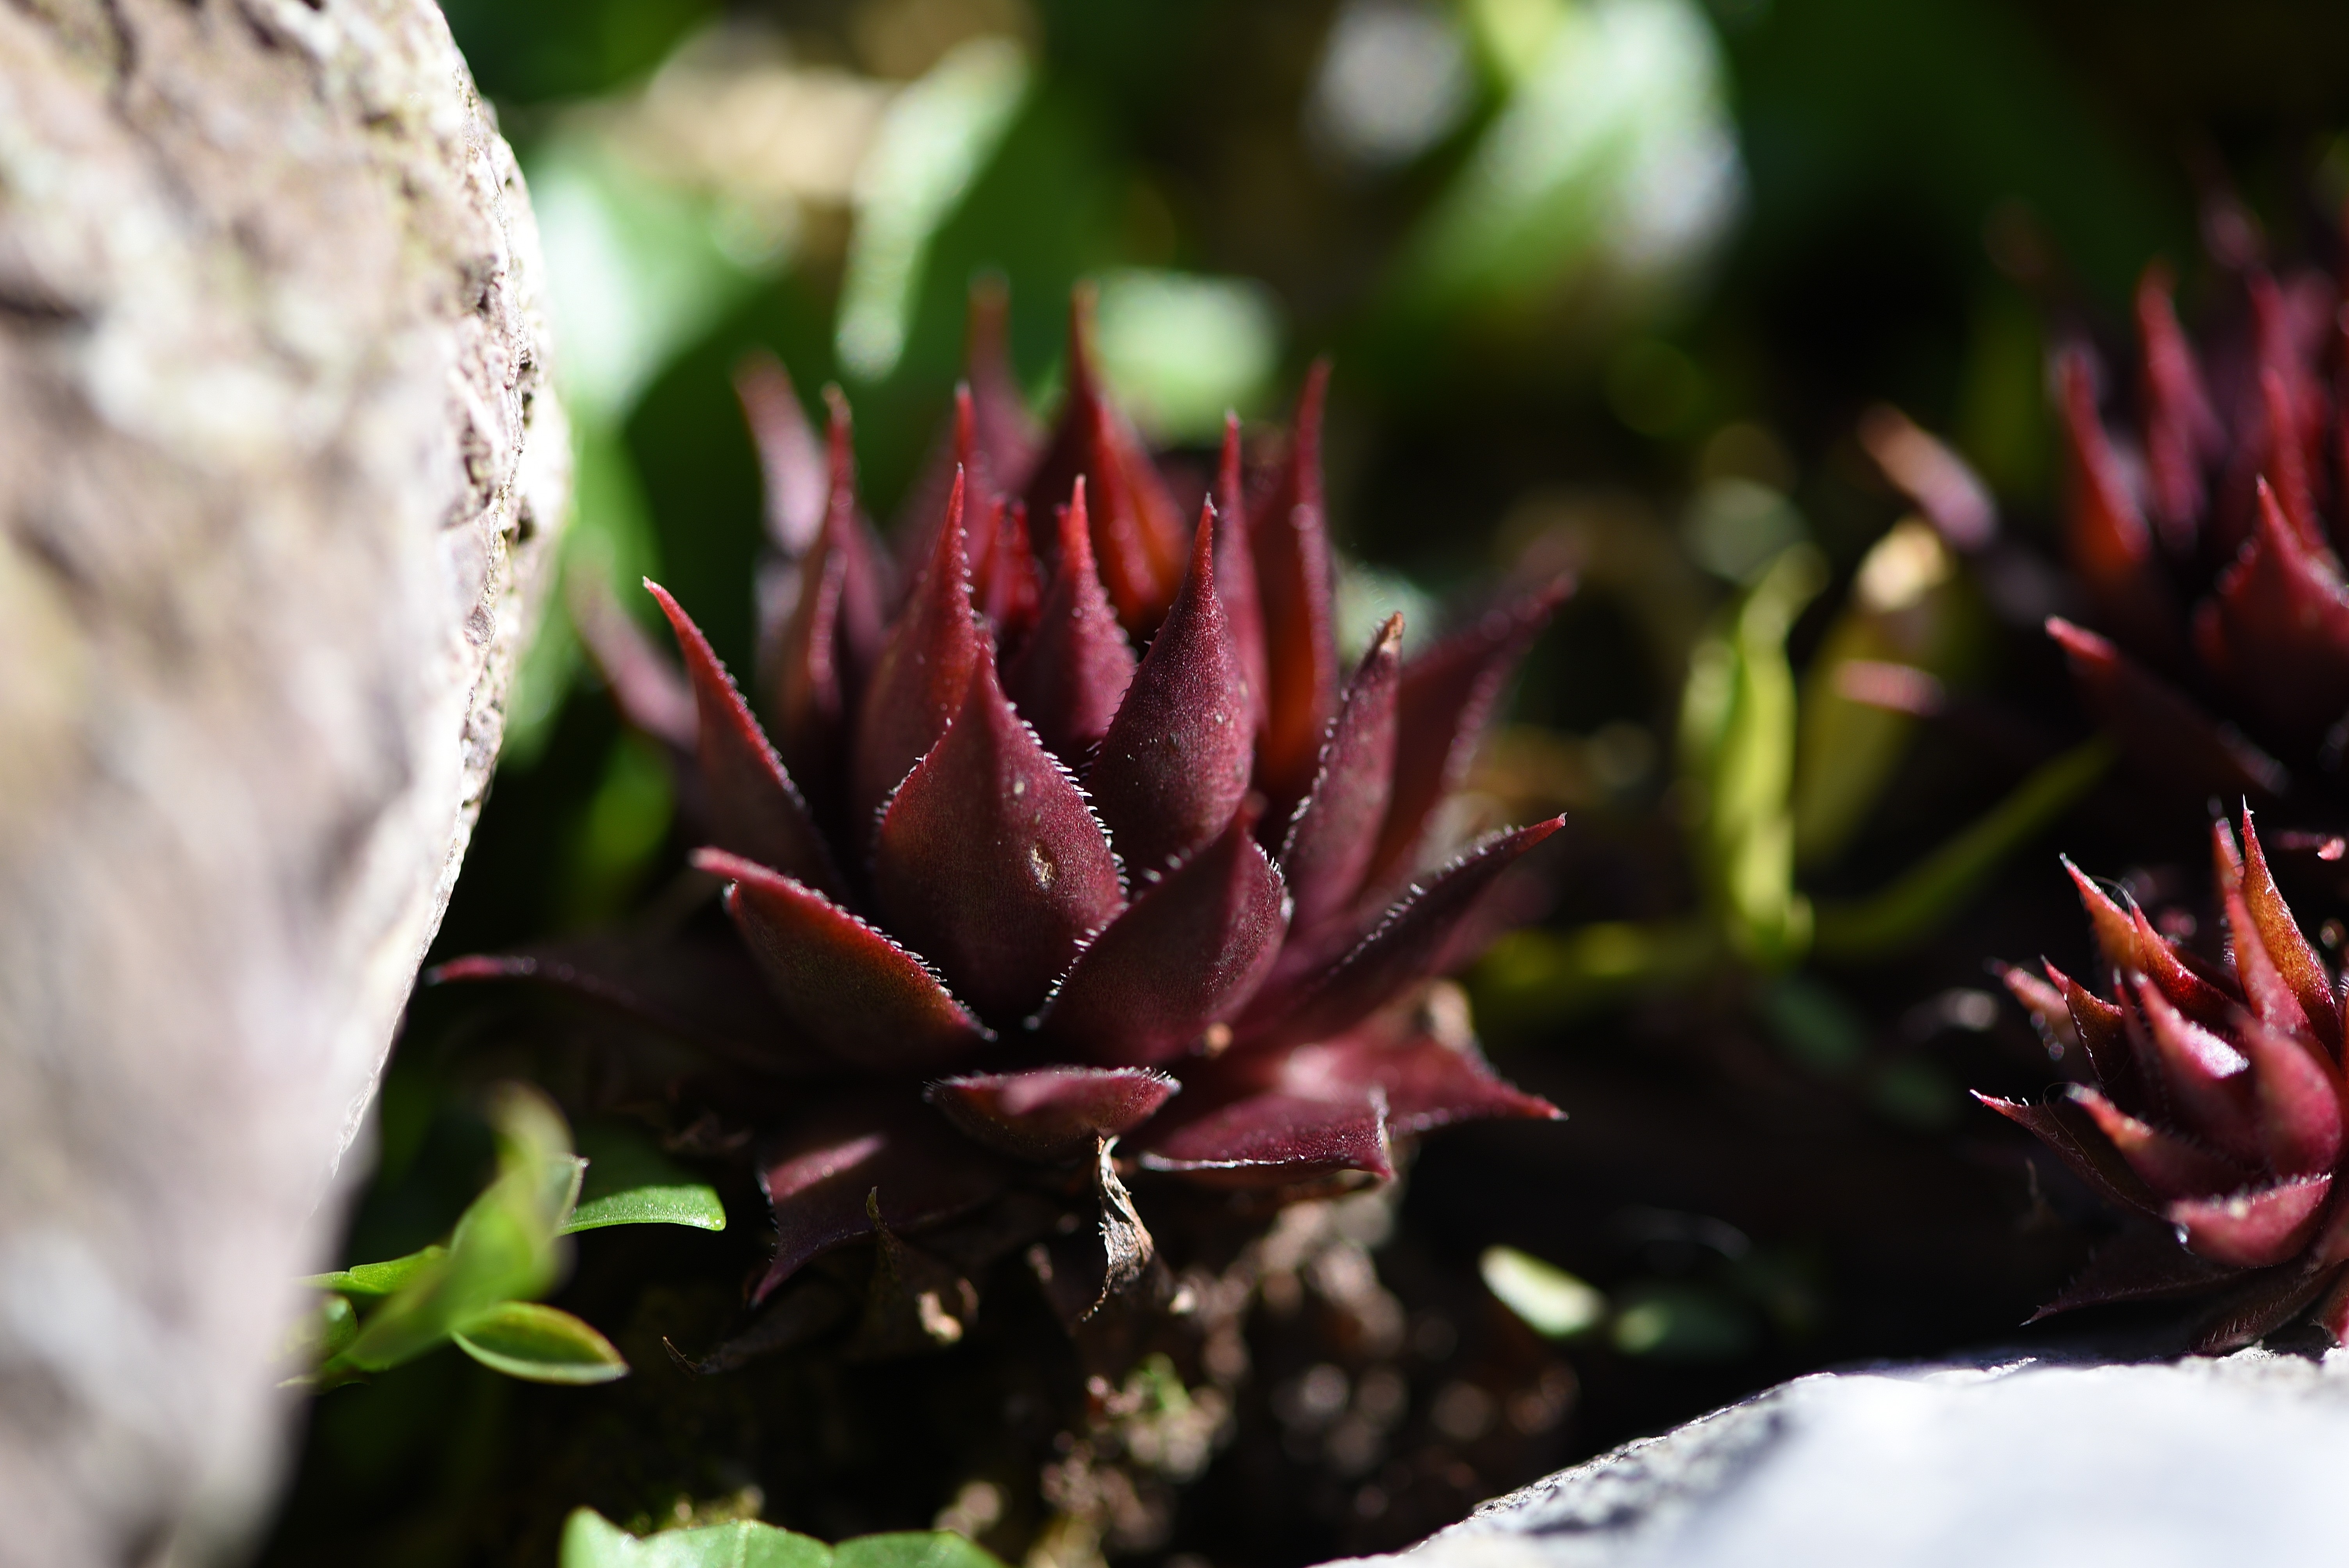
nature, blossom, plant, leaf, flower, petal, red, botany, garden, close, flora, wildflower, close up, medicinal plant, macro photography, flowering plant, stone garden, houseleek, land plant